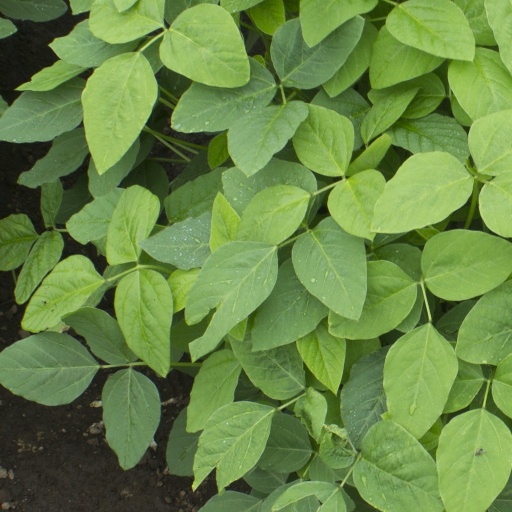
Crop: soybean